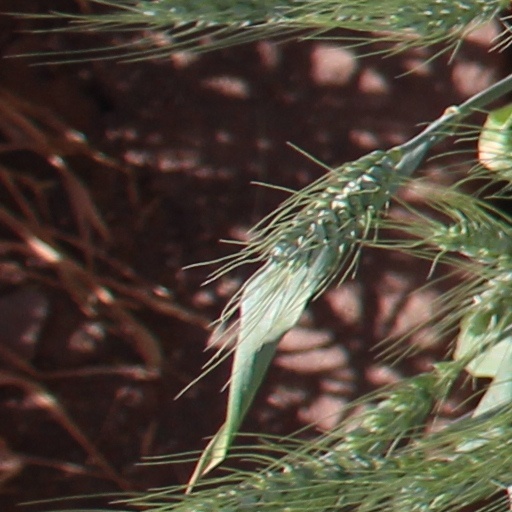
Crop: wheat